Chinese Rites controversy

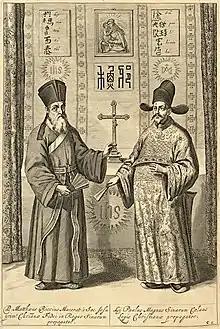
Matteo Ricci (left) and Xu Guangqi (right) in the Chinese edition of "Euclid's Elements" published in 1670

The Chinese Rites controversy was a dispute among Catholic missionaries over the religiosity of Confucianism and Chinese rituals during the 17th and 18th centuries. The debate discussed whether Chinese ritual practices of ancestor veneration and other formal rites qualified as religious, and thus incompatible with Catholic belief. The Jesuits argued that these Chinese rites were secular rituals that were compatible with Christianity, within certain limits, and should thus be tolerated. The Dominicans and Franciscans disagreed and reported the issue to Rome.